Virgin Megastores

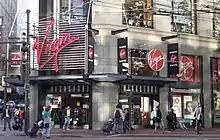
Virgin Megastore in San Francisco (2004)

The first Virgin Megastore in the United Arab Emirates in September 2001 at the Deira City Centre in Dubai, two months after the opening in Beirut. A few months later, the second store in the country was opened in Abu Dhabi in October 2001. A fourth store in UAE opened in Jumeirah in 2002.